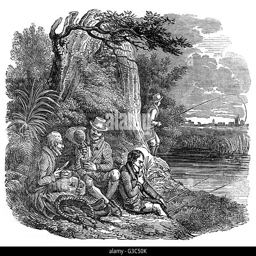
illustration , showing a happy group of men fishing and relaxing on a riverbank .